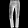
Label: Trouser